New York business fraud lawsuit against the Trump Organization

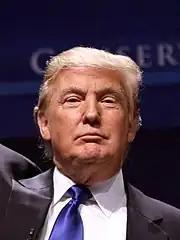
Donald Trump in 2011

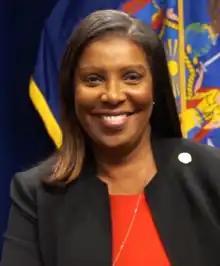
New York Attorney General Letitia James led the inquiry.

In Donald Trump's defamation case against "TrumpNation" author Timothy L. O'Brien, Trump testified in 2007 that "I think everybody" exaggerates their property values and that he did not do so "beyond reason". He said he would give his opinion to Trump Organization chief financial officer Allen Weisselberg, who "predominately" determined final values, which Trump called "conservative". Regarding one case in which a property increased from $80 million in 2005 to $150 million in 2006, Trump stated, "The property was valued very low, in my opinion, then and it became very—it just has gone up." He was unable to provide a reason for this other than his opinion. Between 2011 and 2015, the Trump Organization presented several properties as being worth millions of dollars—in one case over $500 million—more to potential lenders than to tax officials; this was reported by "The Washington Post" in November 2021.